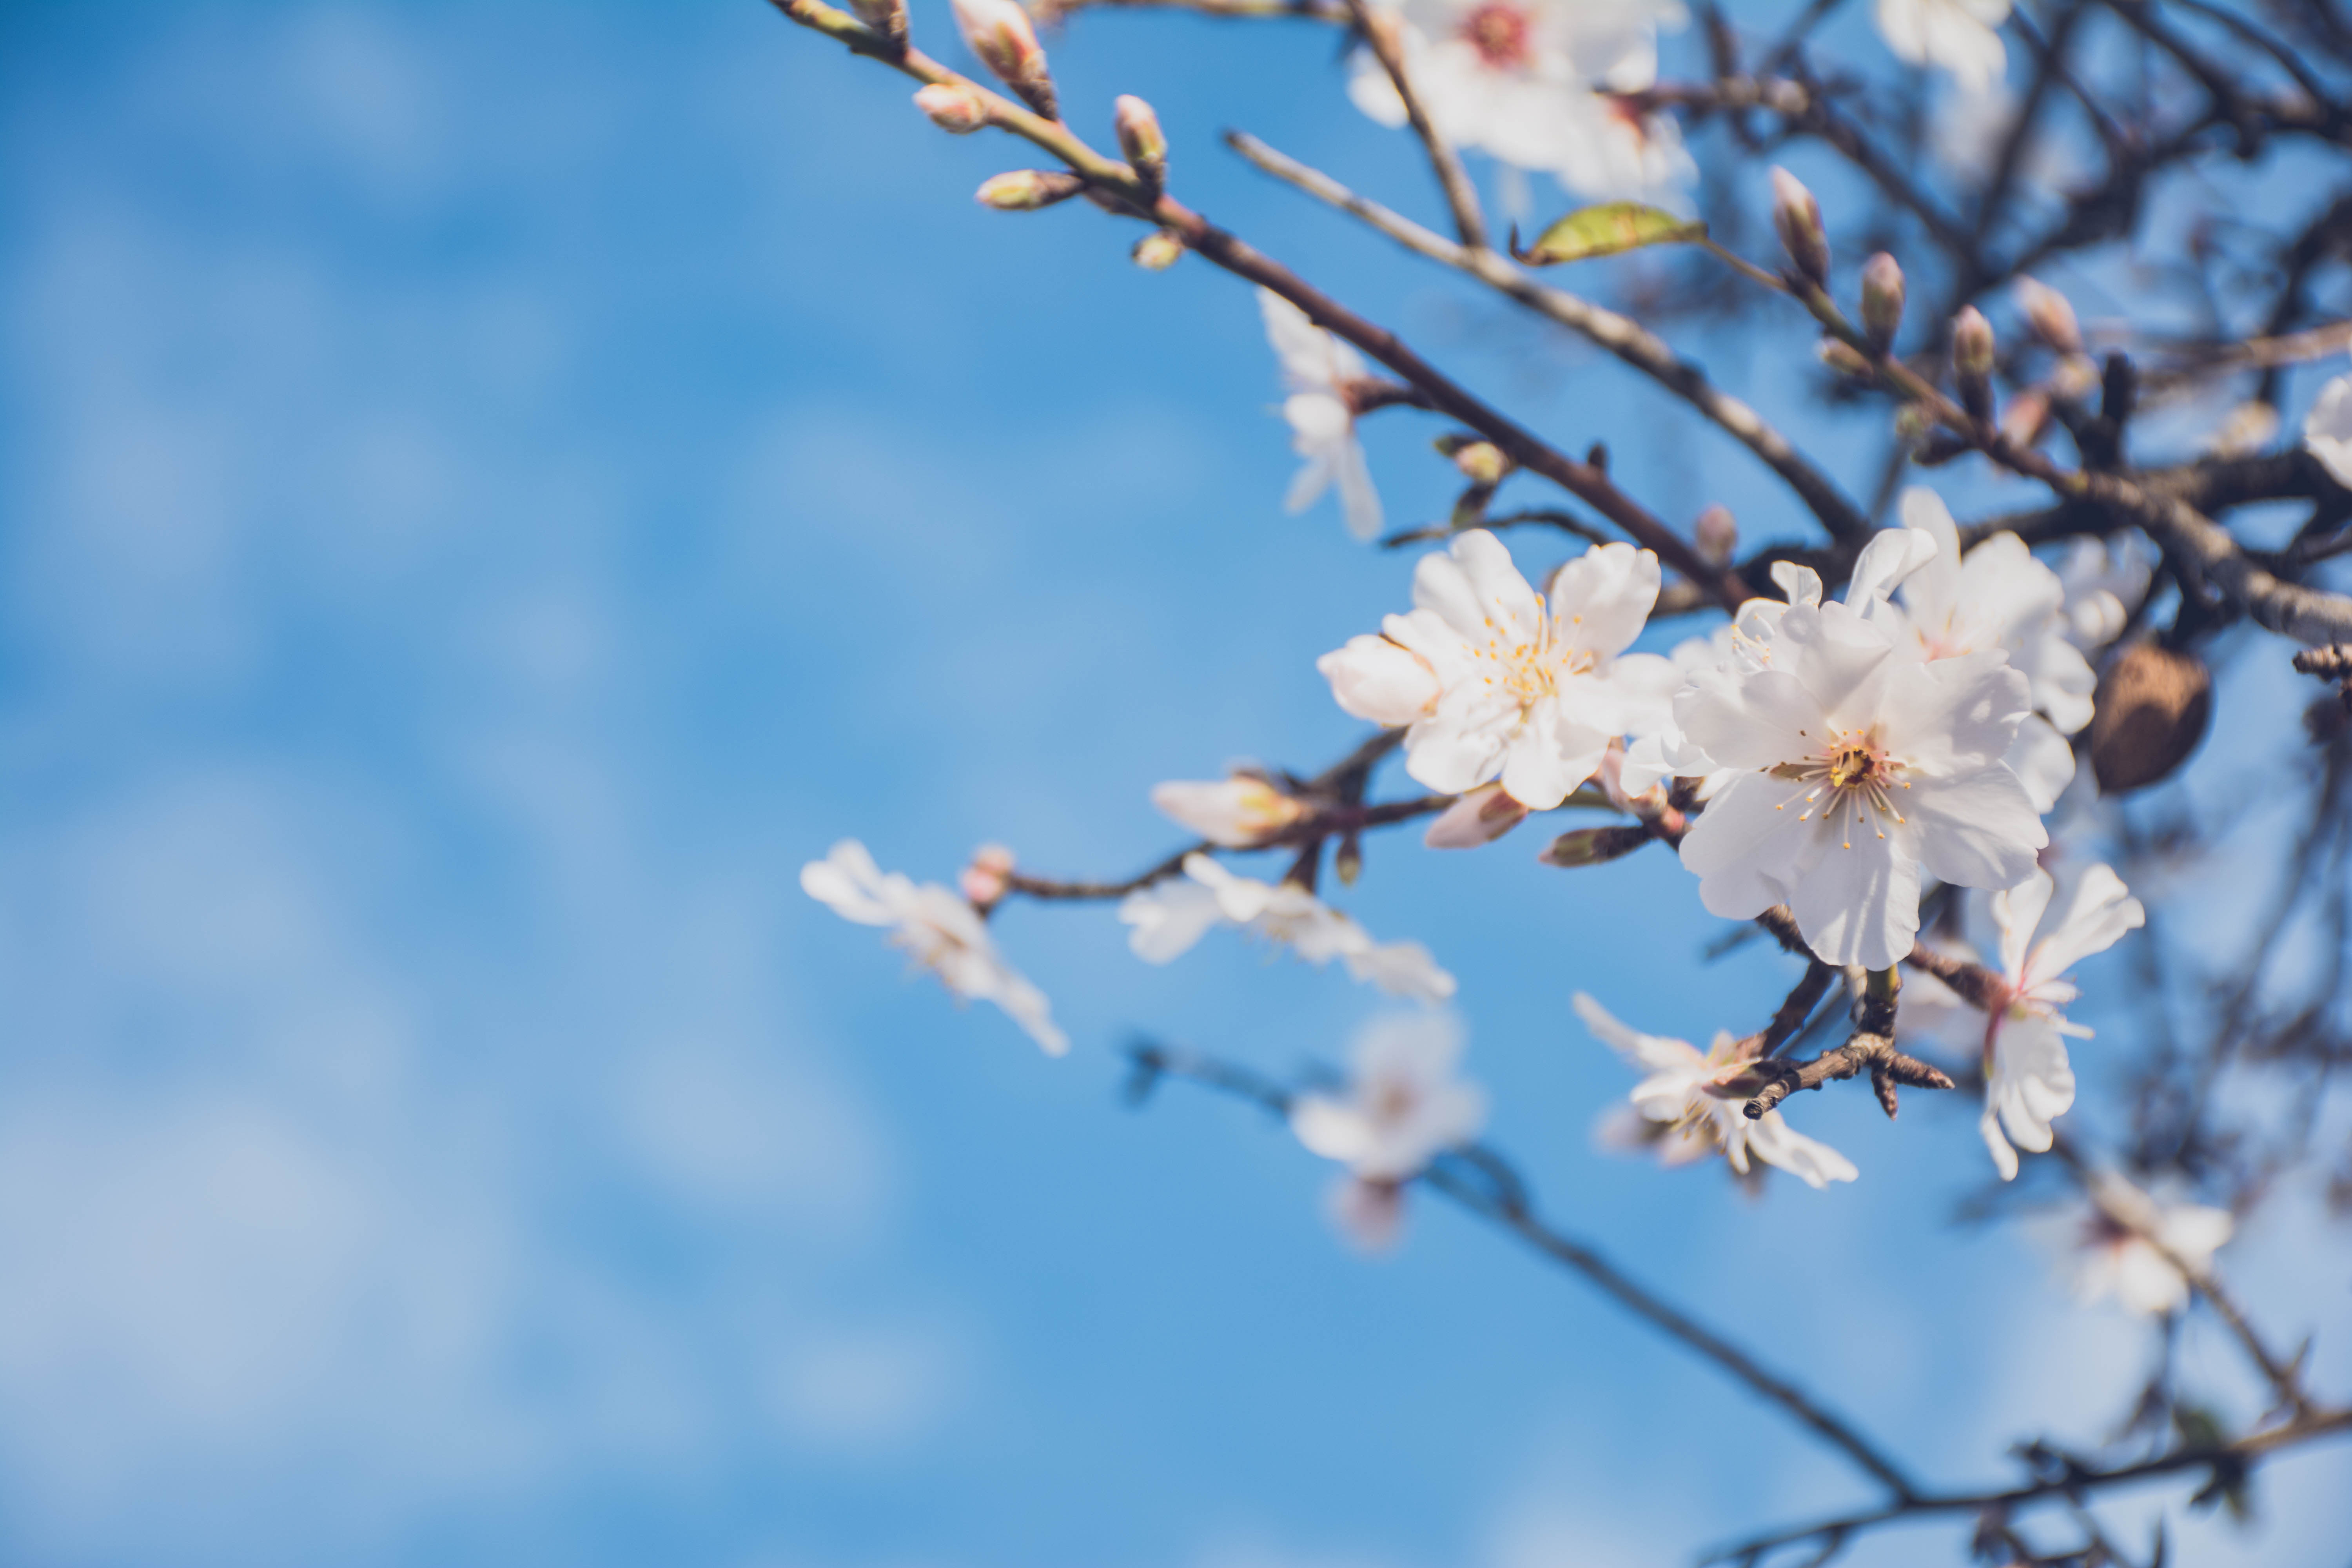
tree, branch, blossom, winter, plant, sky, flower, spring, produce, flora, season, cherry blossom